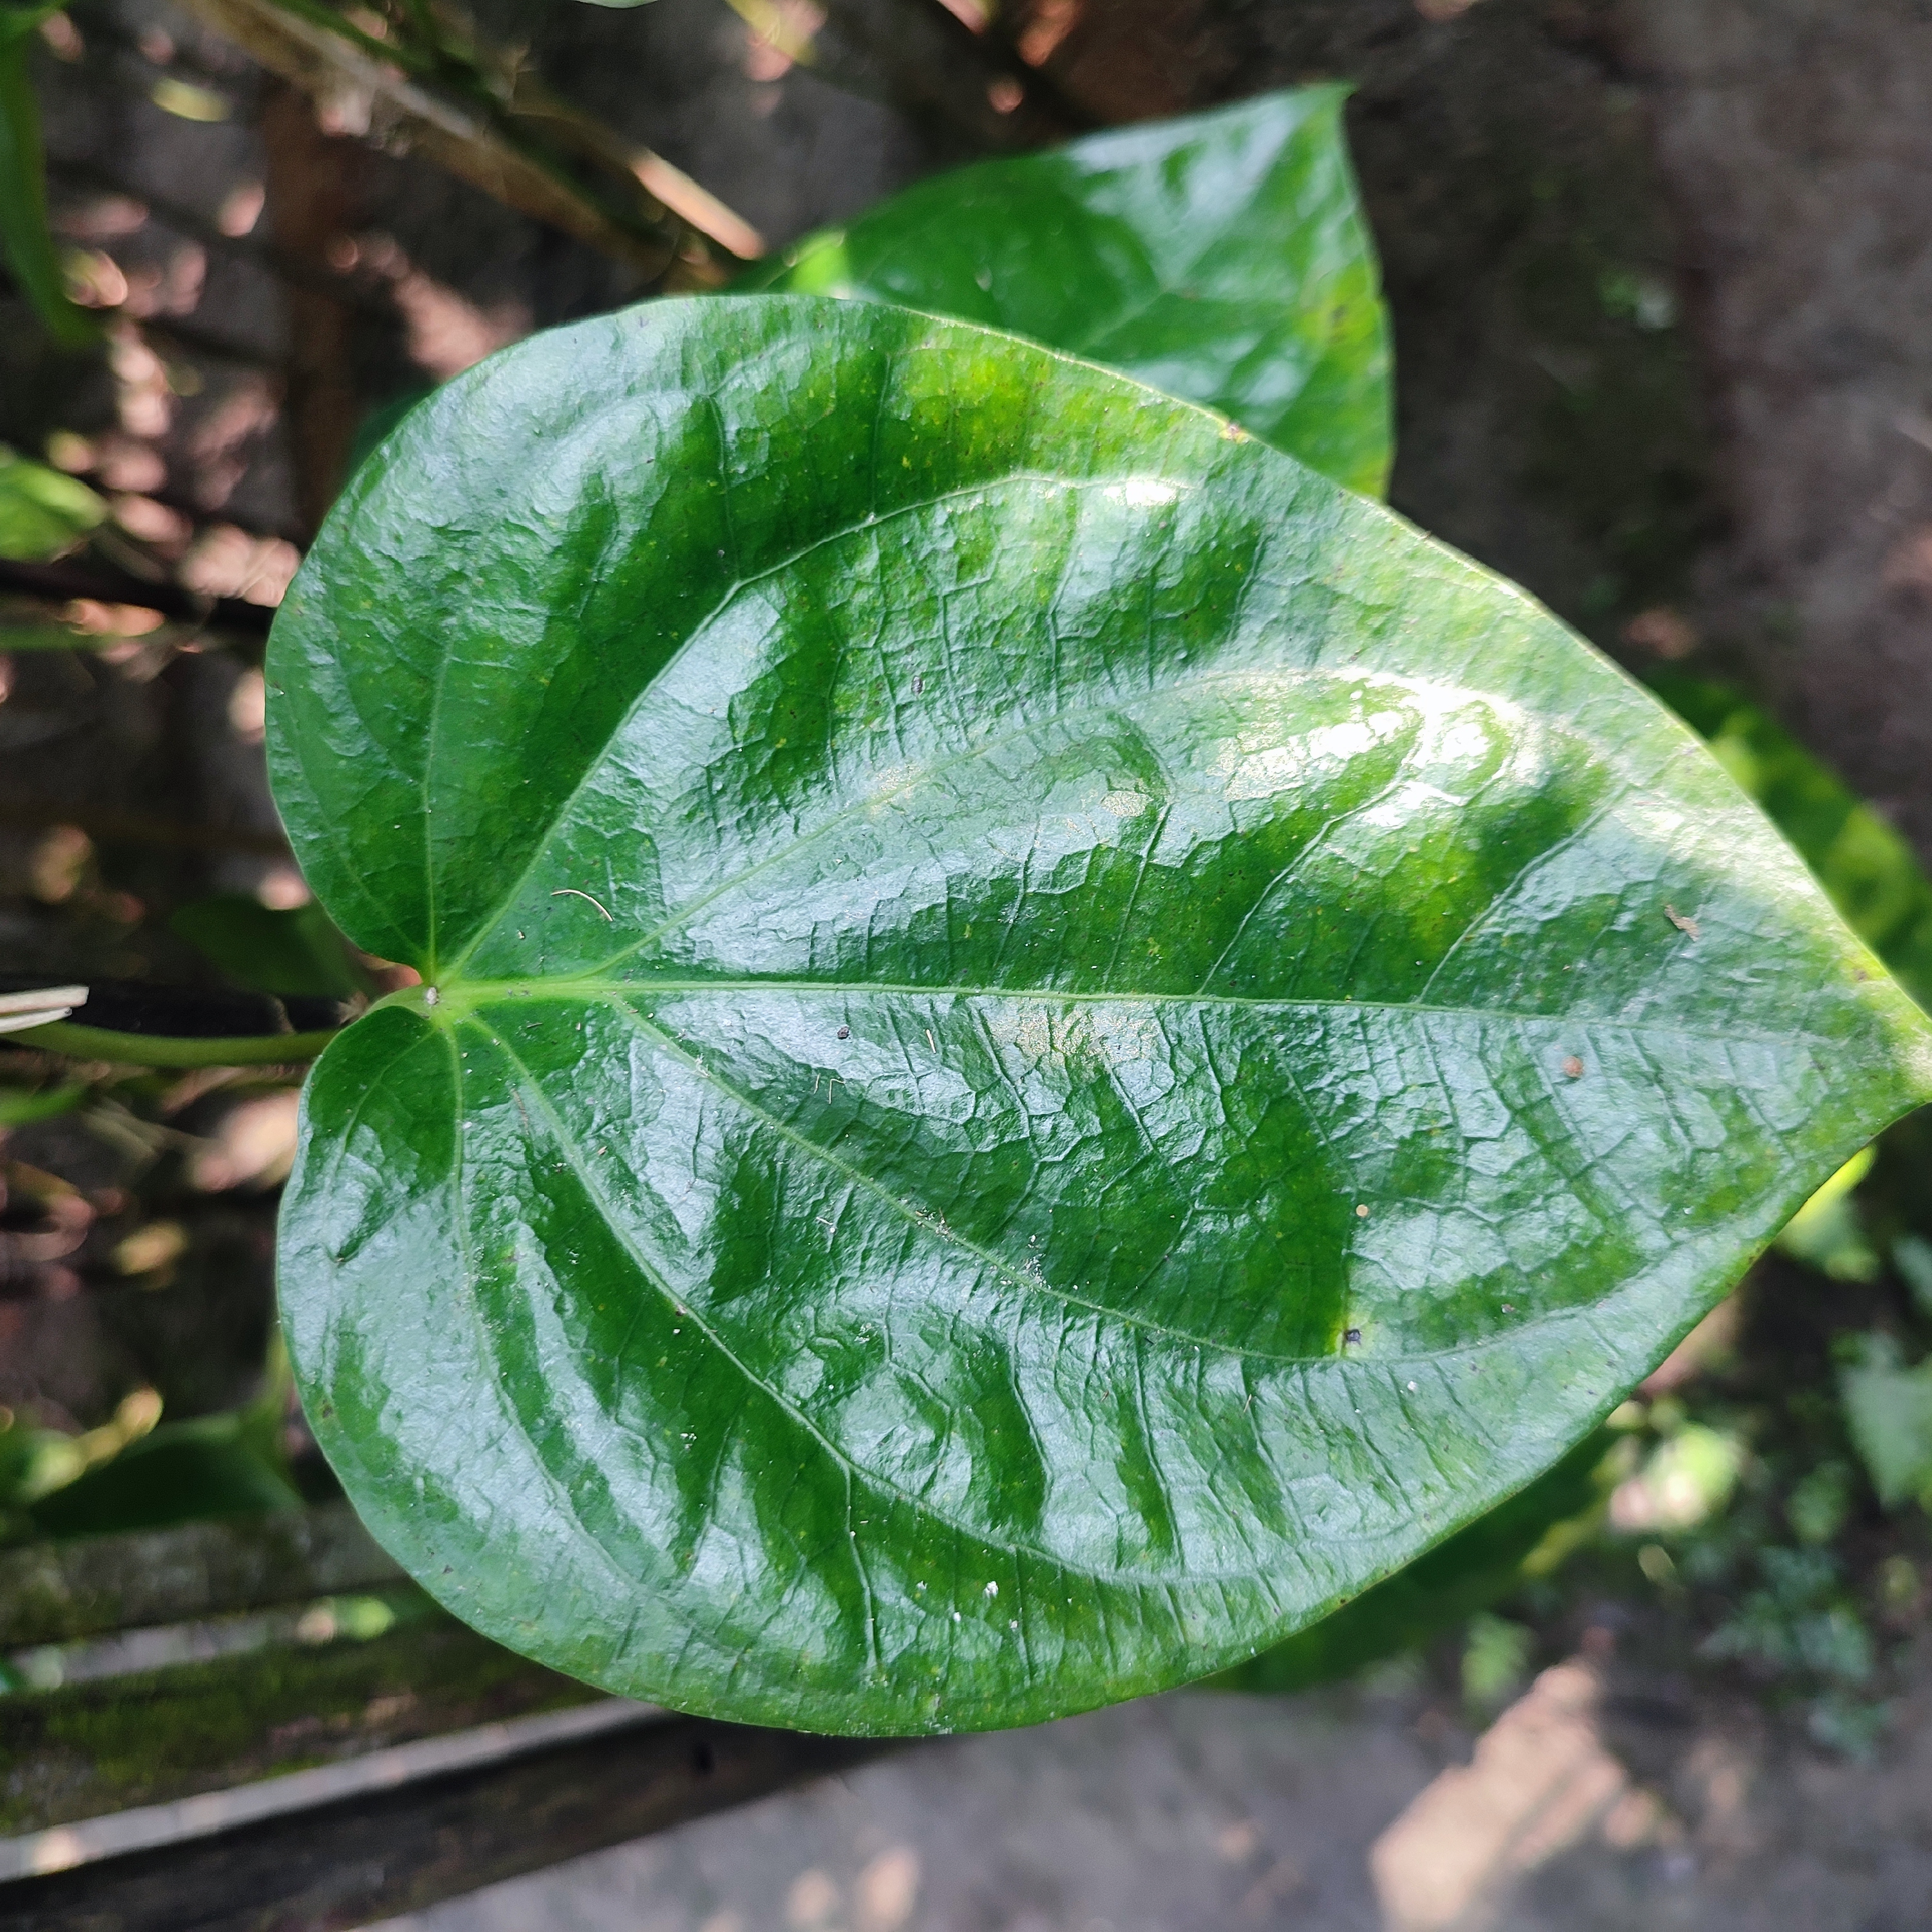
Label: Healthy_Leaf